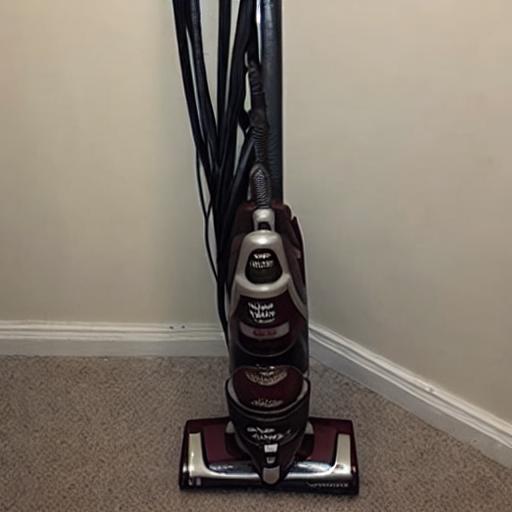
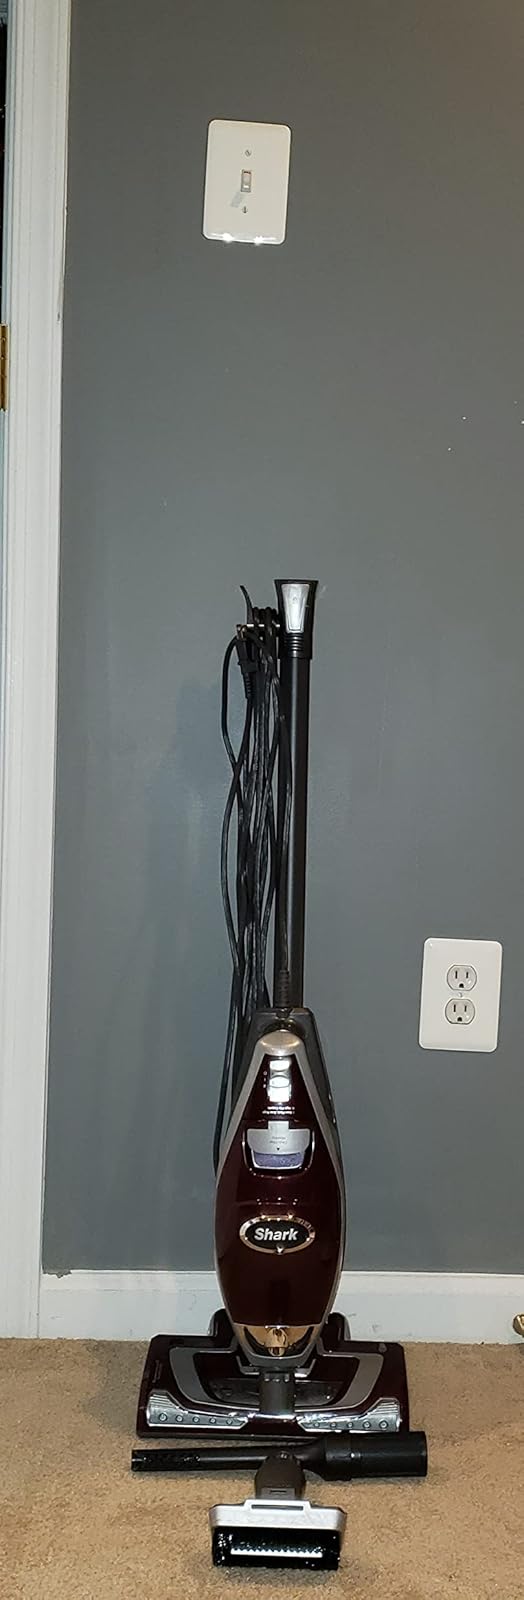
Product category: items_vacuum
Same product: no